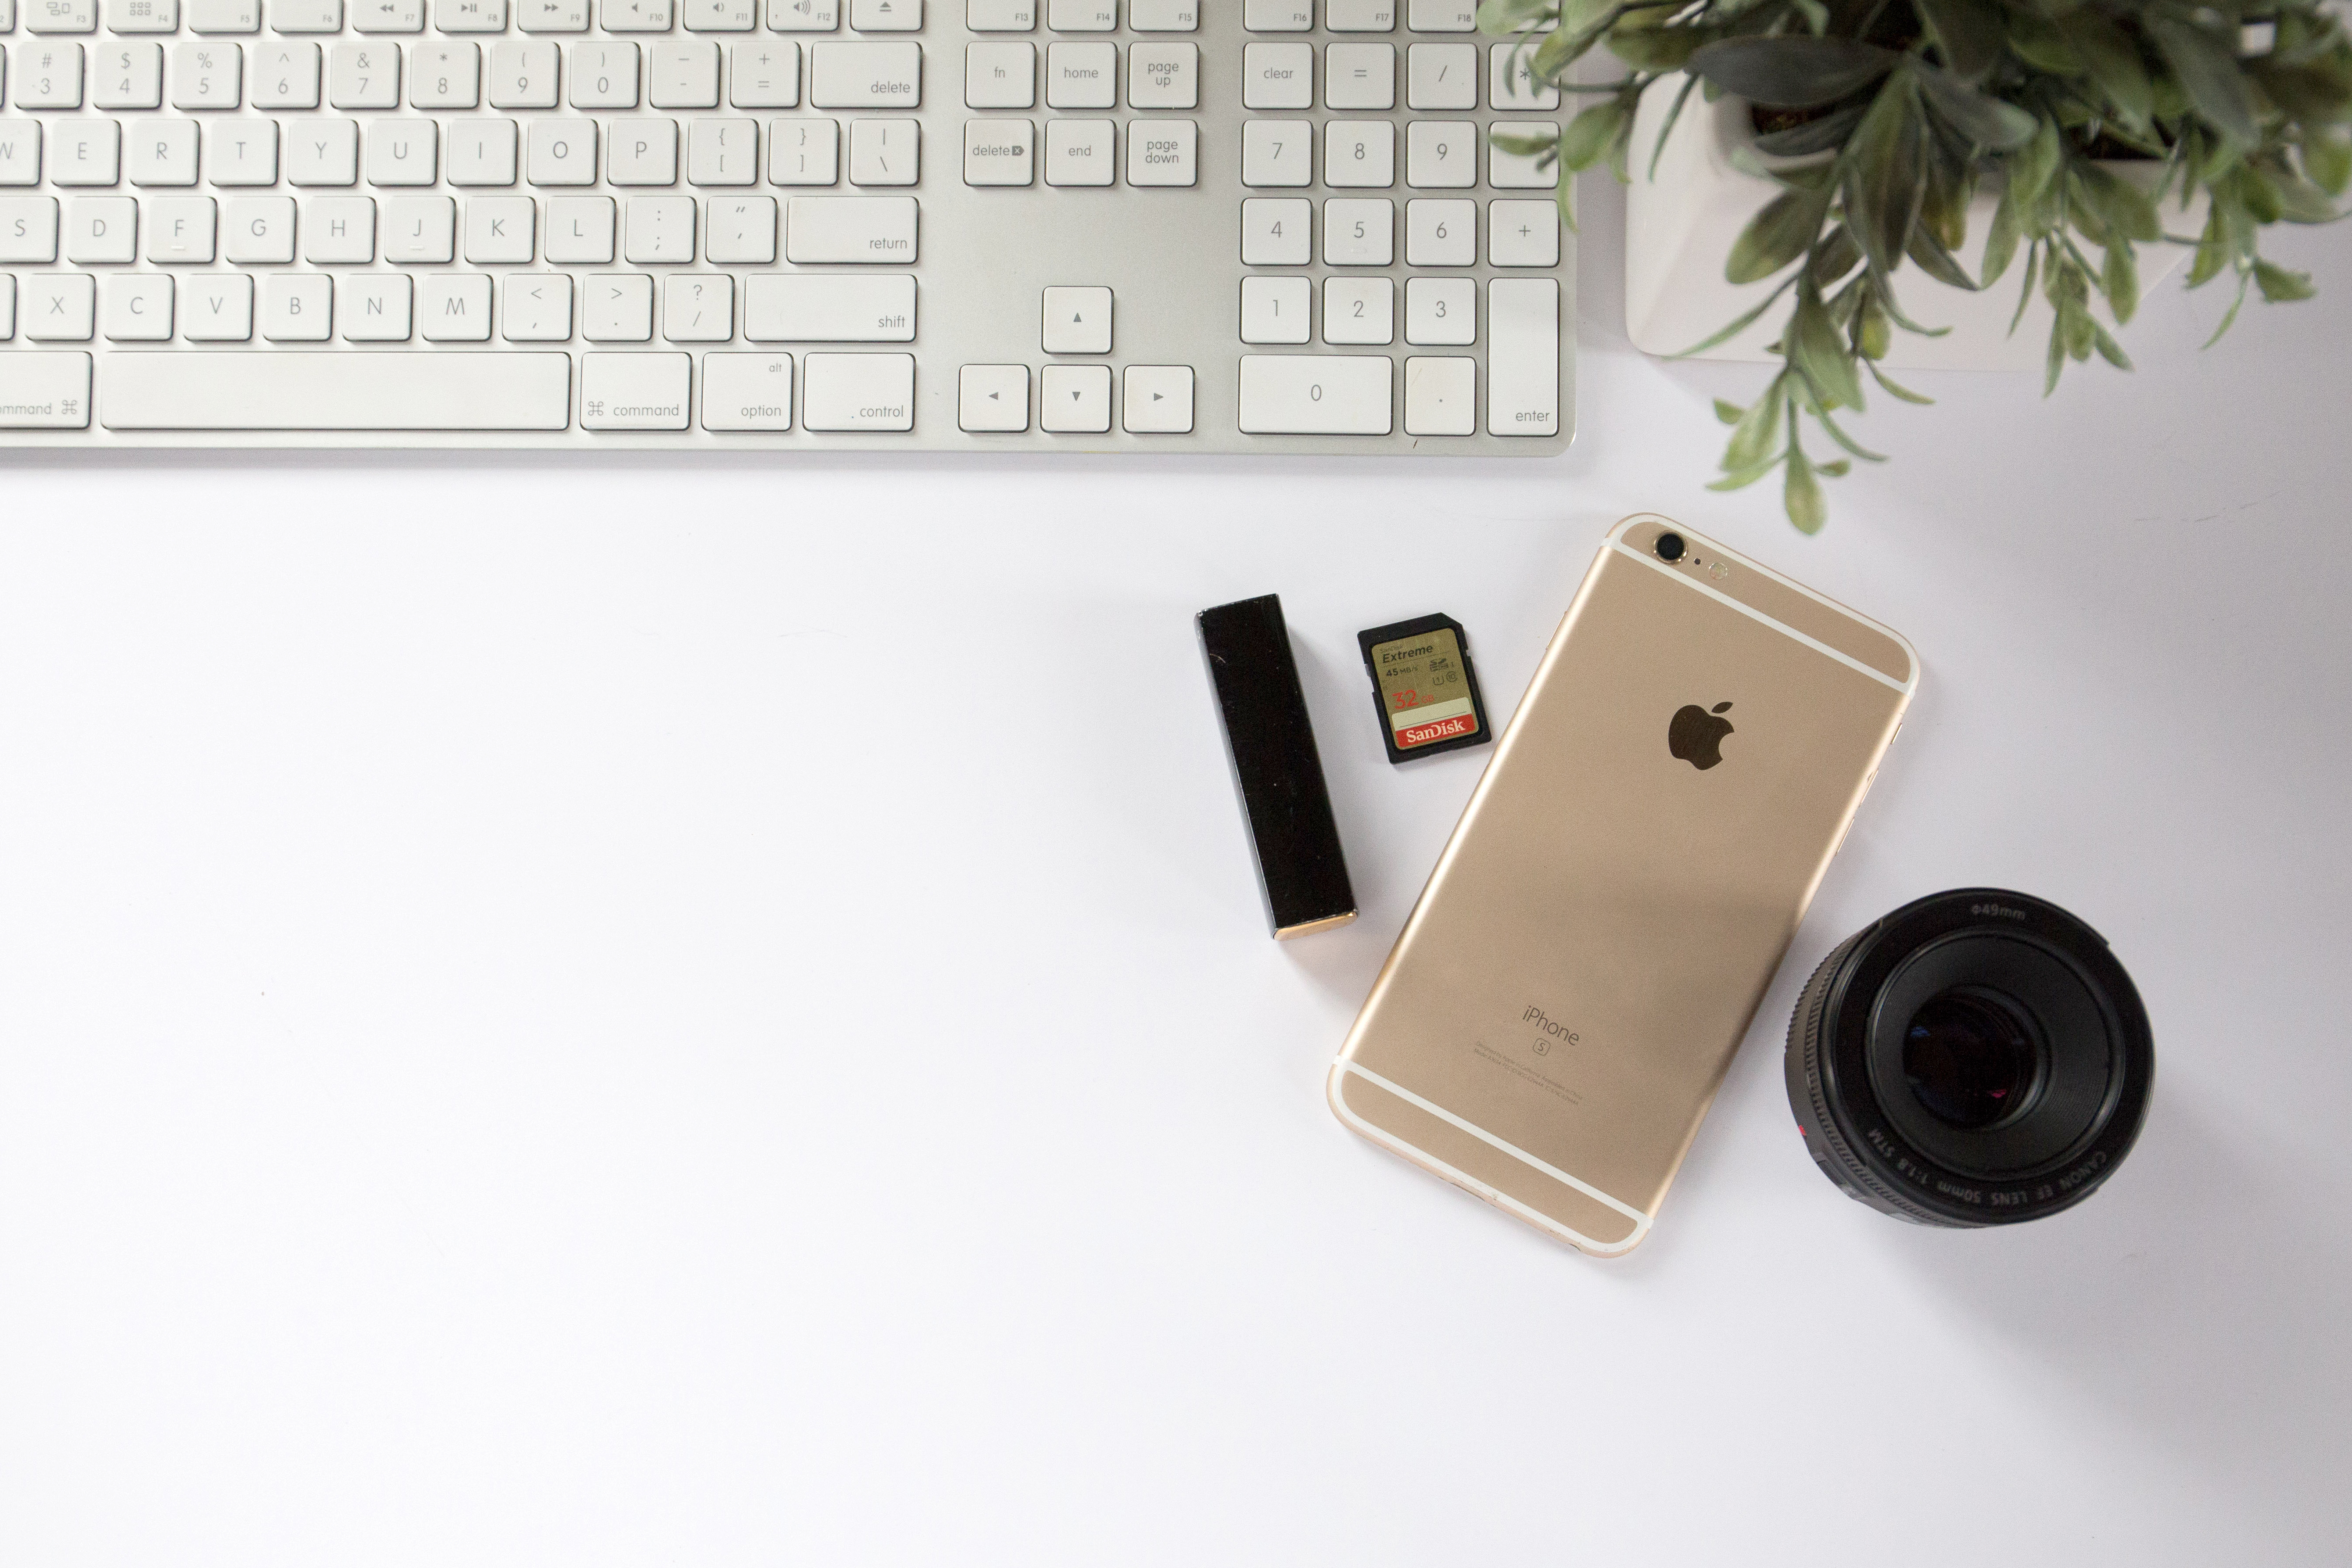
product, electronic device, technology, electronics, gadget, desk, data storage device, computer component, mobile phone, input device, computer keyboard, usb flash drive, furniture, office equipment